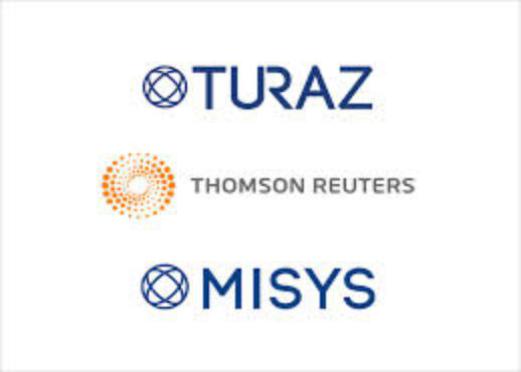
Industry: Others